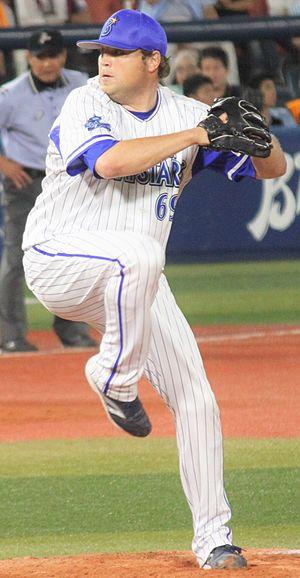
Michael Justin Zagurski est un lanceur gaucher de baseball qui évolue dans les Ligues majeures entre 2007 et 2013.